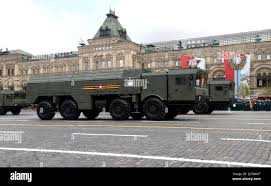
Label: Iskander